Pete Wishart

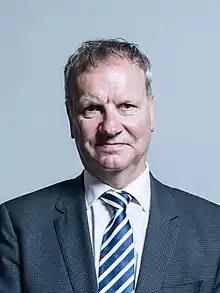
Official portrait, 2017

Peter Wishart (born 9 March 1962) is a Scottish National Party (SNP) politician and musician who has served as the Member of Parliament (MP) for Perth and Kinross-shire since 2024. He previously served as the MP for Perth and North Perthshire from 2005 to 2024 and North Tayside from 2001 to 2005.